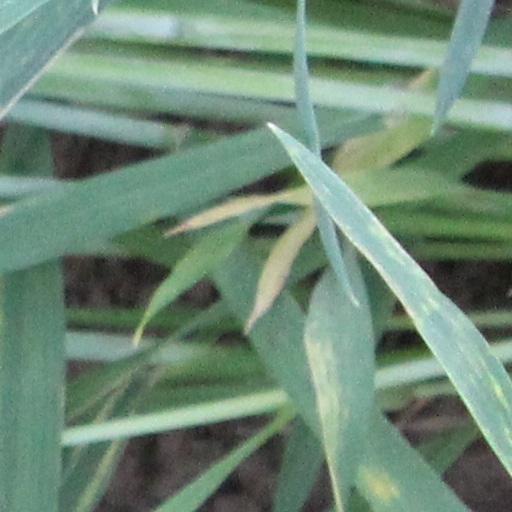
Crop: wheat